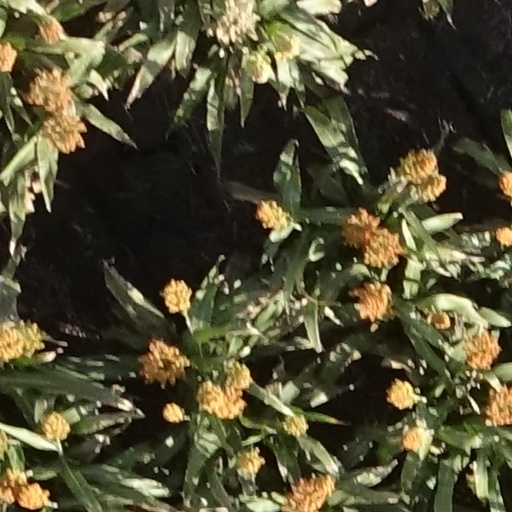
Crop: sorghum